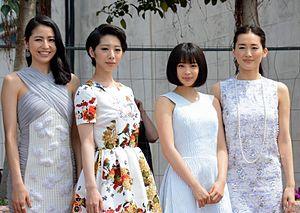
Les actrices de ""Notre petite sœur"" au festival de Cannes